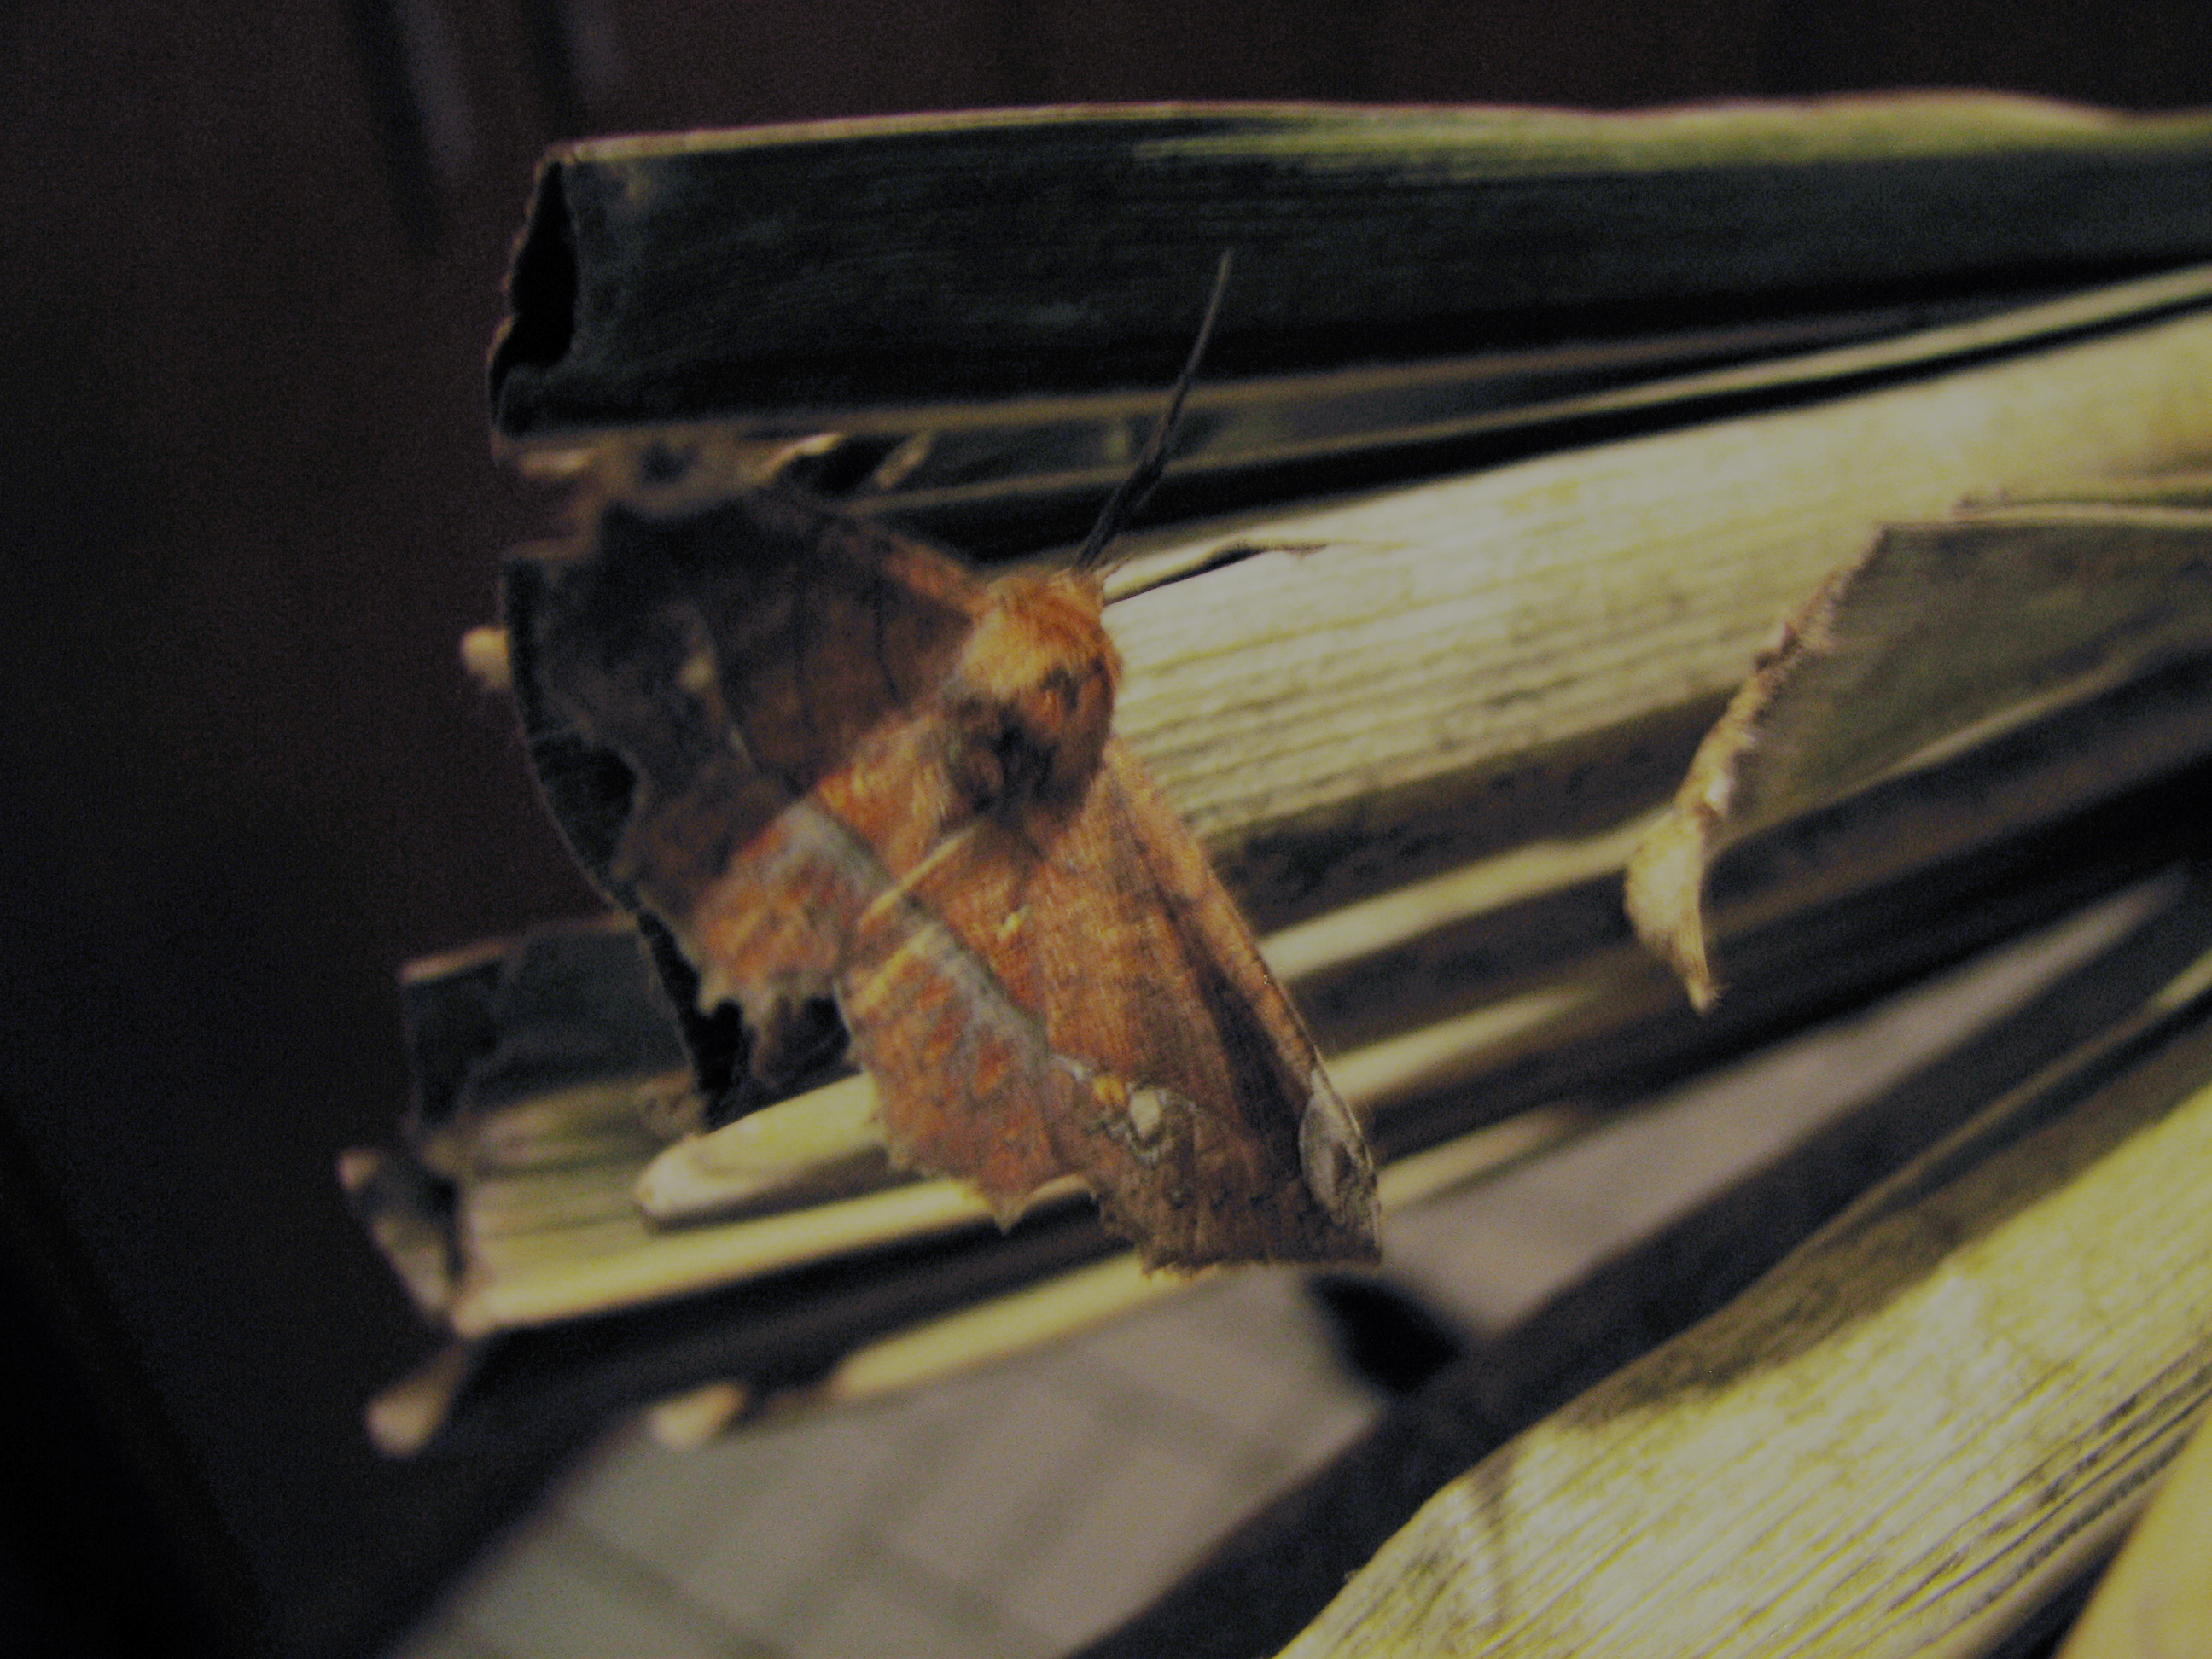
wing, wood, vehicle, insect, moth, close up, mariposa, macro photography